Glossary of card game terms

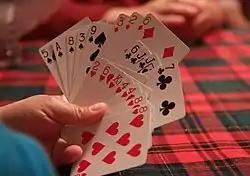
Hand of cards during a game

The following is a glossary of terms used in card games. Besides the terms listed here, there are thousands of common and uncommon slang terms. Terms in this glossary should not be game-specific (e.g. specific to bridge, hearts, poker or rummy), but apply to a wide range of card games played with non-proprietary packs. It should not include terms solely related to casino or banking games. For glossaries that relate primarily to one game or family of similar games, see Game-specific glossaries.